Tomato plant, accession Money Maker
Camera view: horizontal (90 deg, fisheye); turntable rotation: 30 degrees
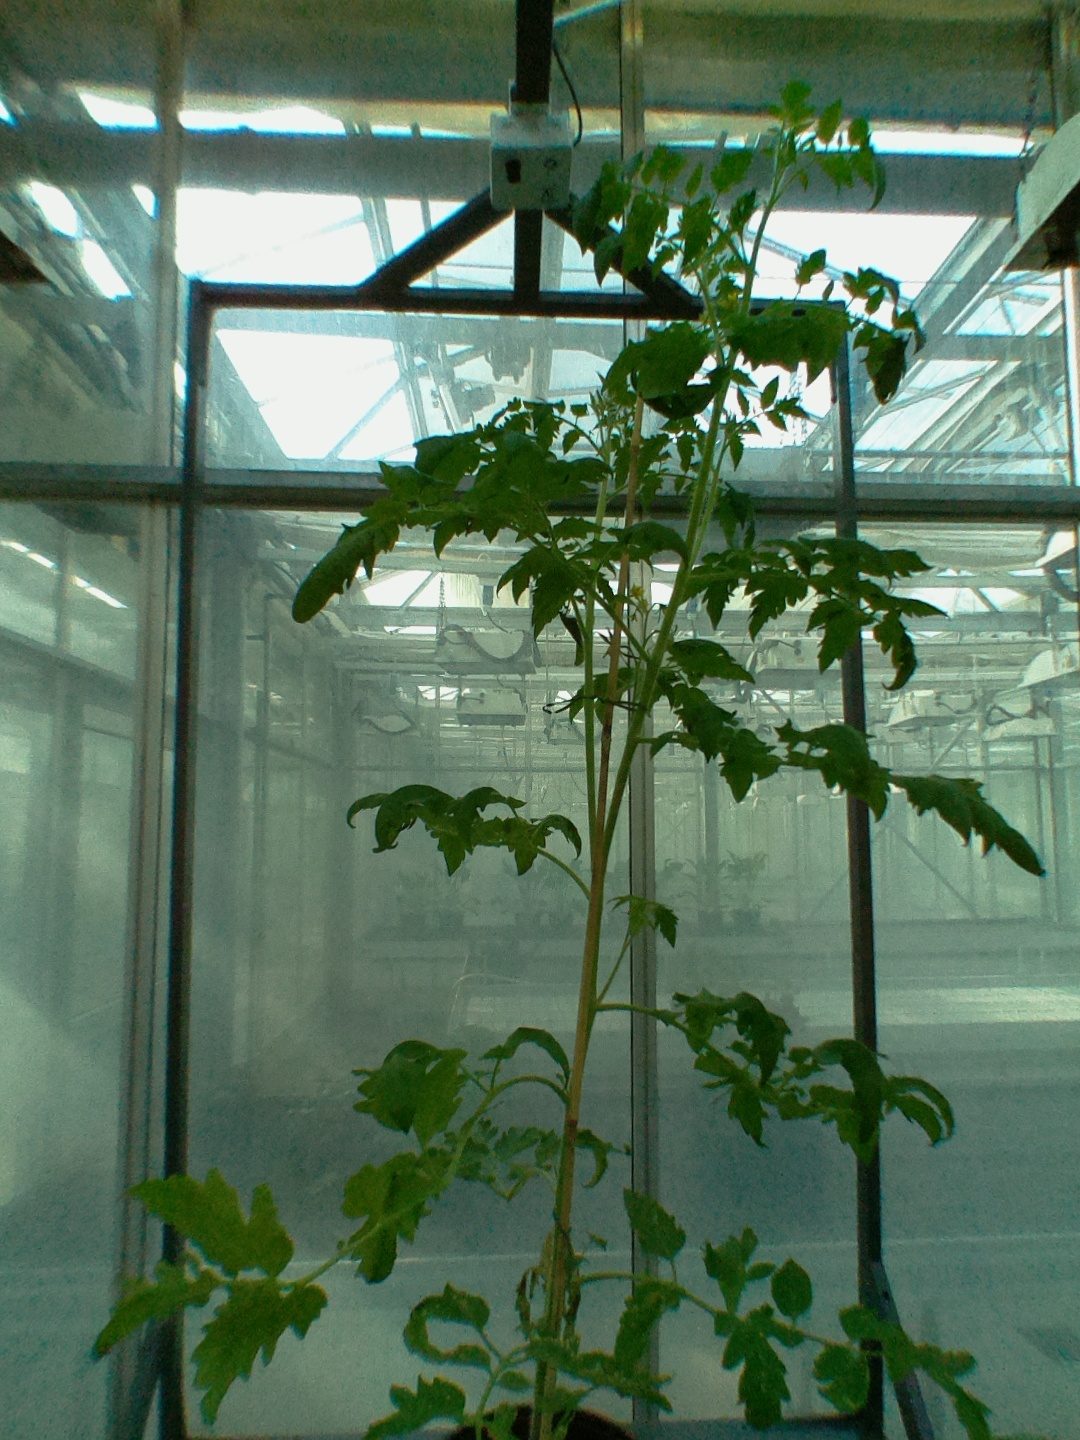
BBCH growth stage 70: Fruits at the main stem or branches visibles